Balignicourt

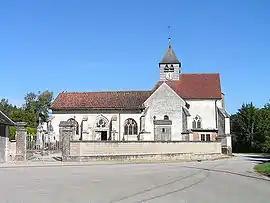
Balignicourt Church

Balignicourt is a commune in the Aube department in the Grand Est region of north-central France.